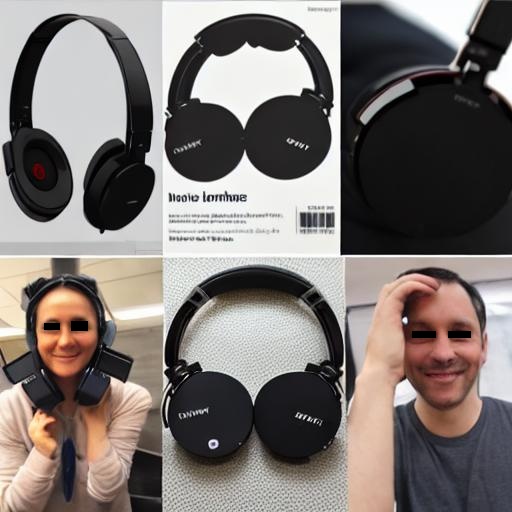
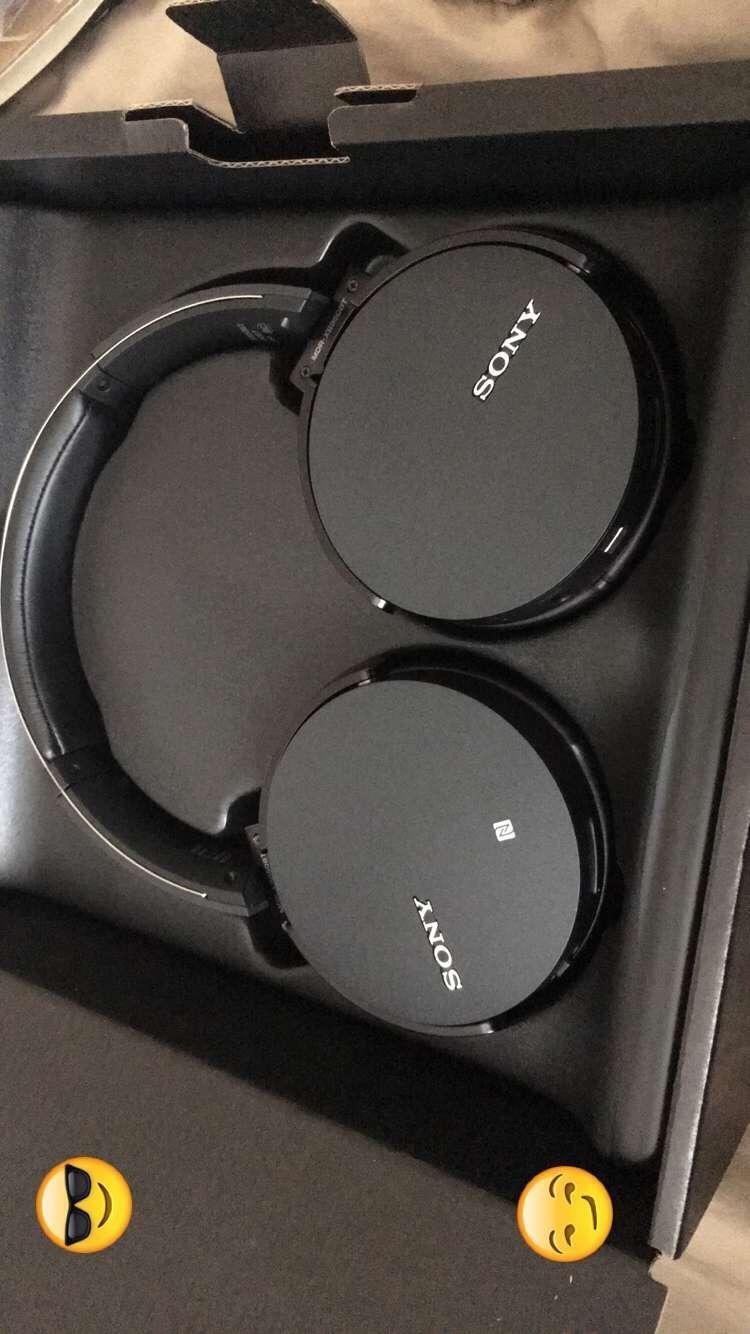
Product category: headphones
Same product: no